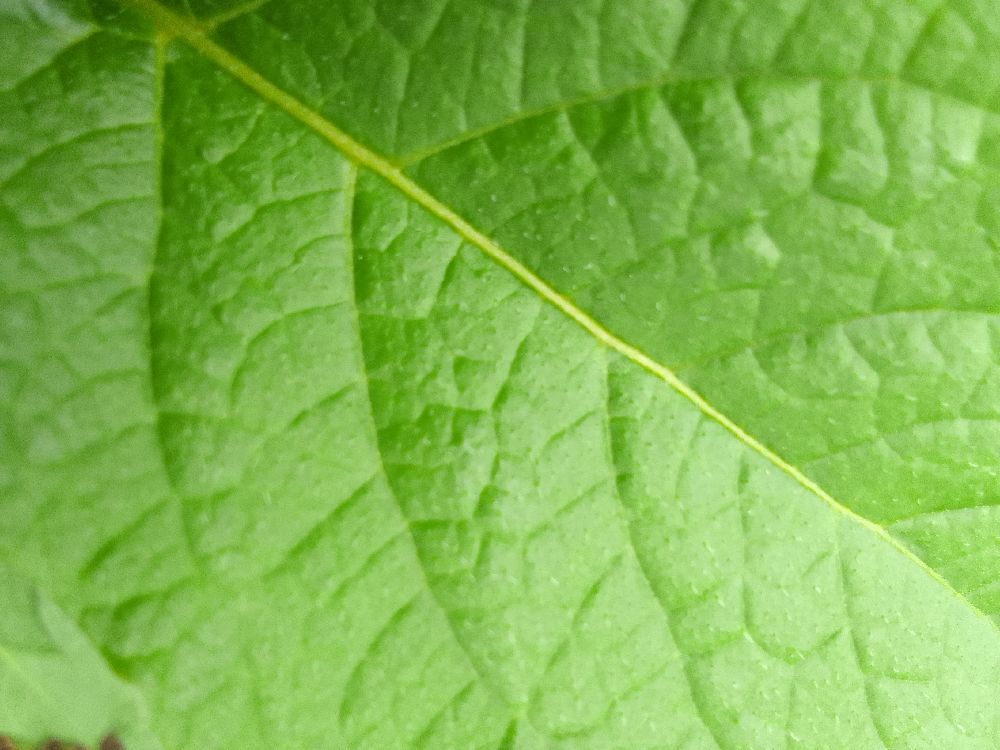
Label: Healthy